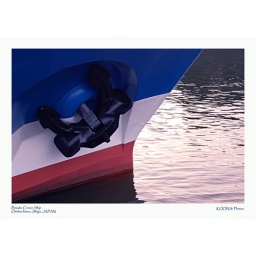
This ship tours visitors around Lake Biwa, the largest lake in Japan, located in Shiga Prefecture, our new home.